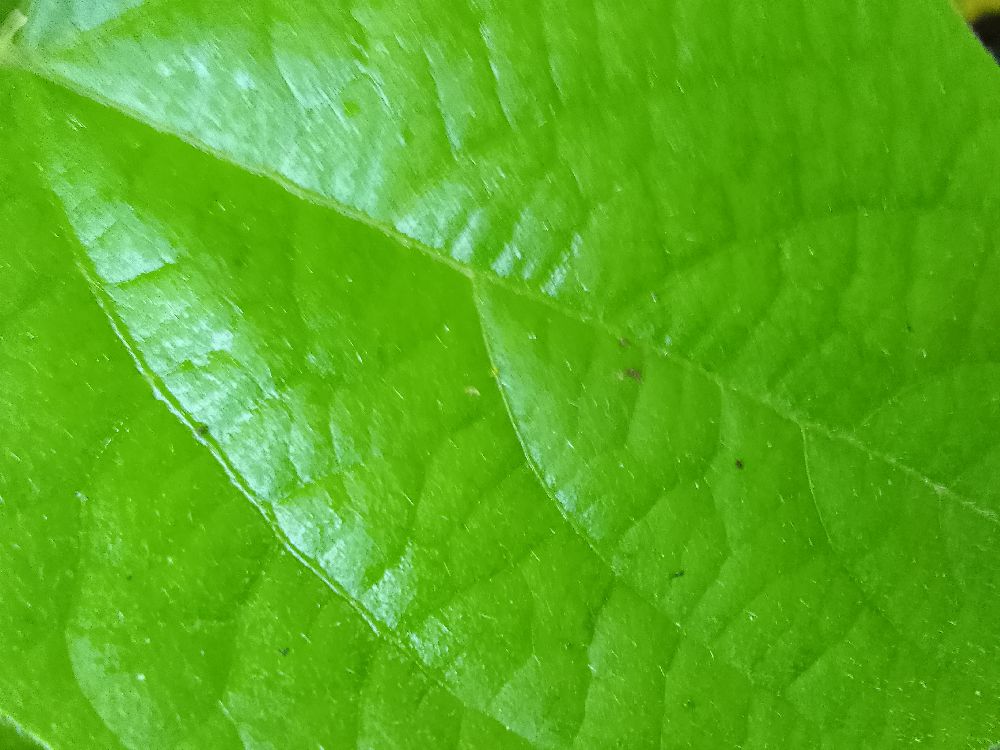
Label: healthy